Leonas Baltrūnas

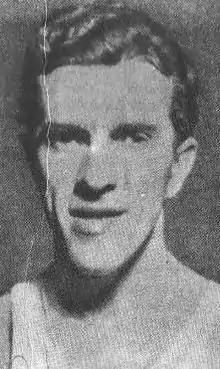
Leonas Baltrūnas in 1939

Leonas Baltrūnas (20 October 1914 – 20 April 1993) was a Lithuanian basketball player and coach. He won two gold medals with Lithuania national basketball team during EuroBasket 1937 and EuroBasket 1939.